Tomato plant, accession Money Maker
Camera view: vertical (180 deg); turntable rotation: 240 degrees
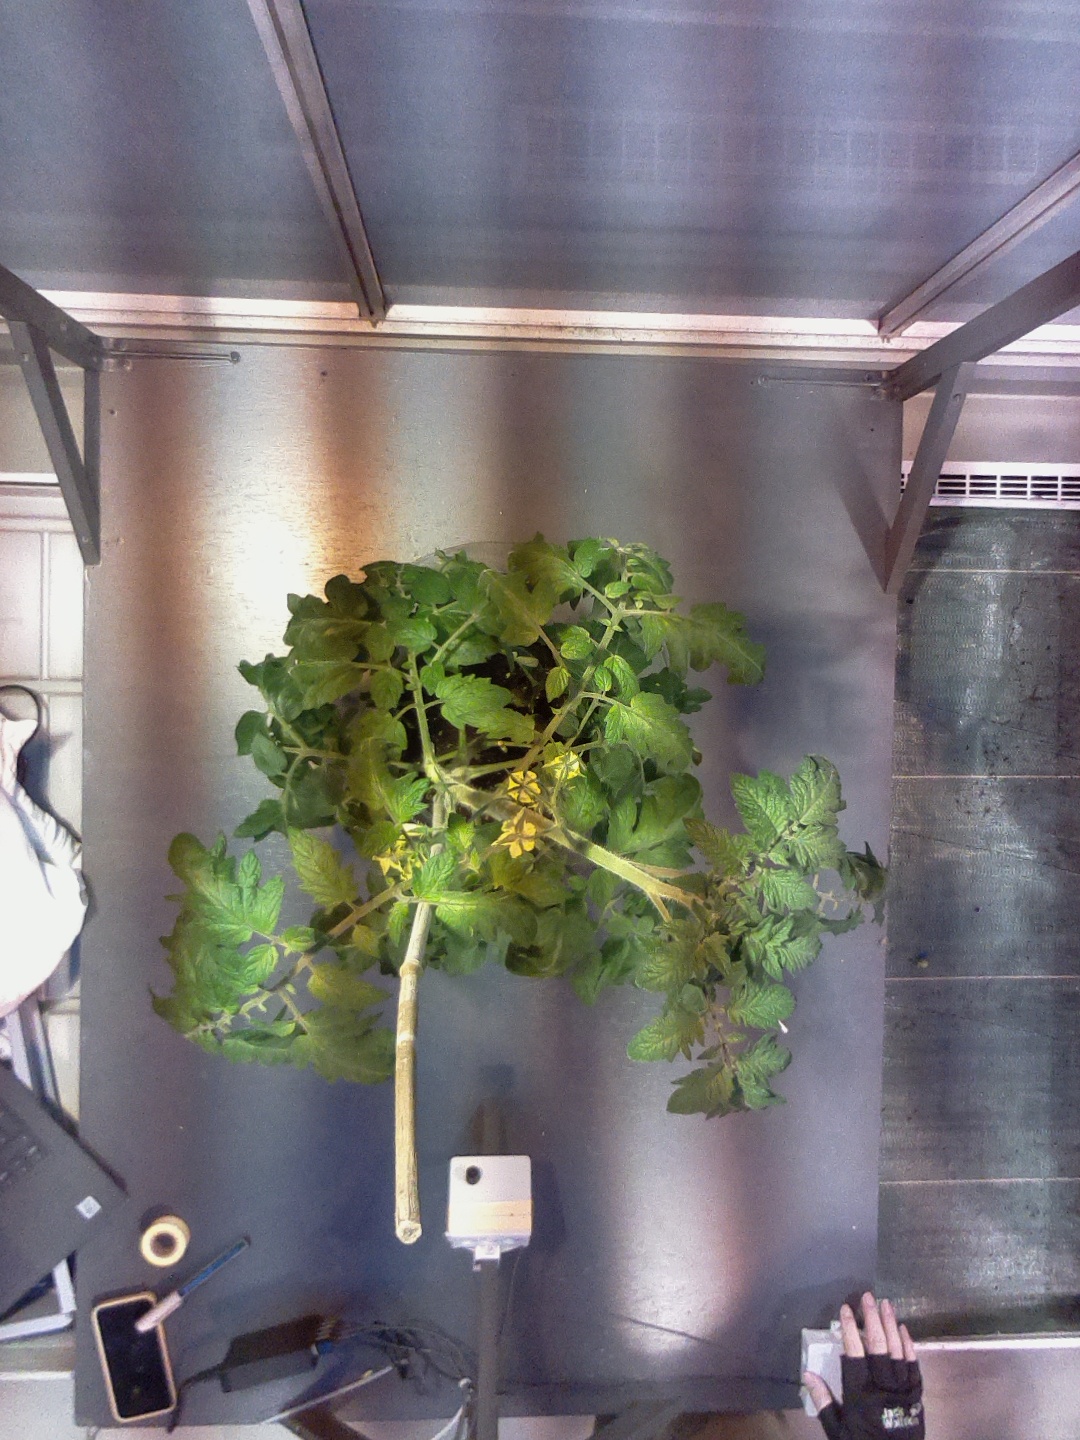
BBCH growth stage 68: Full flowering, 80%-90% of flowers open, more petals falling